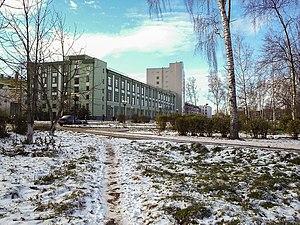
UEC Saturn est un motoriste aéronautique russe, créé en 2001 par la fusion de Rybinsk et Lyoulka-Saturn.